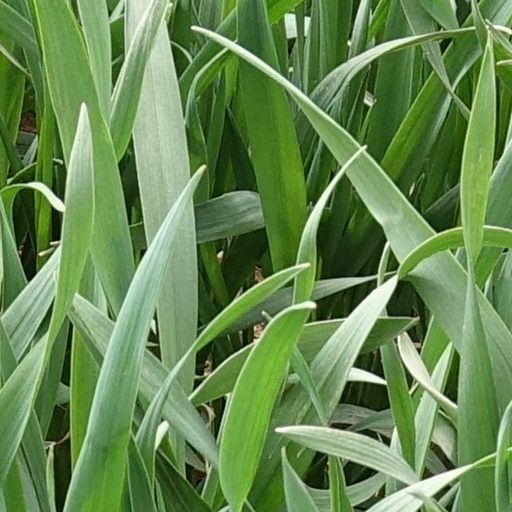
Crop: wheat